Vaqueros de Bayamón

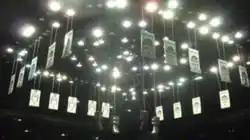
Championship flags displayed in the coliseum

Prior to the opening of the Rubén Rodriguez Coliseum in the late 1980s and early 1990s, the Vaqueros played their home games at the "Cancha José "Pepín" Cestero", a smaller indoor court also situated in Bayamón.